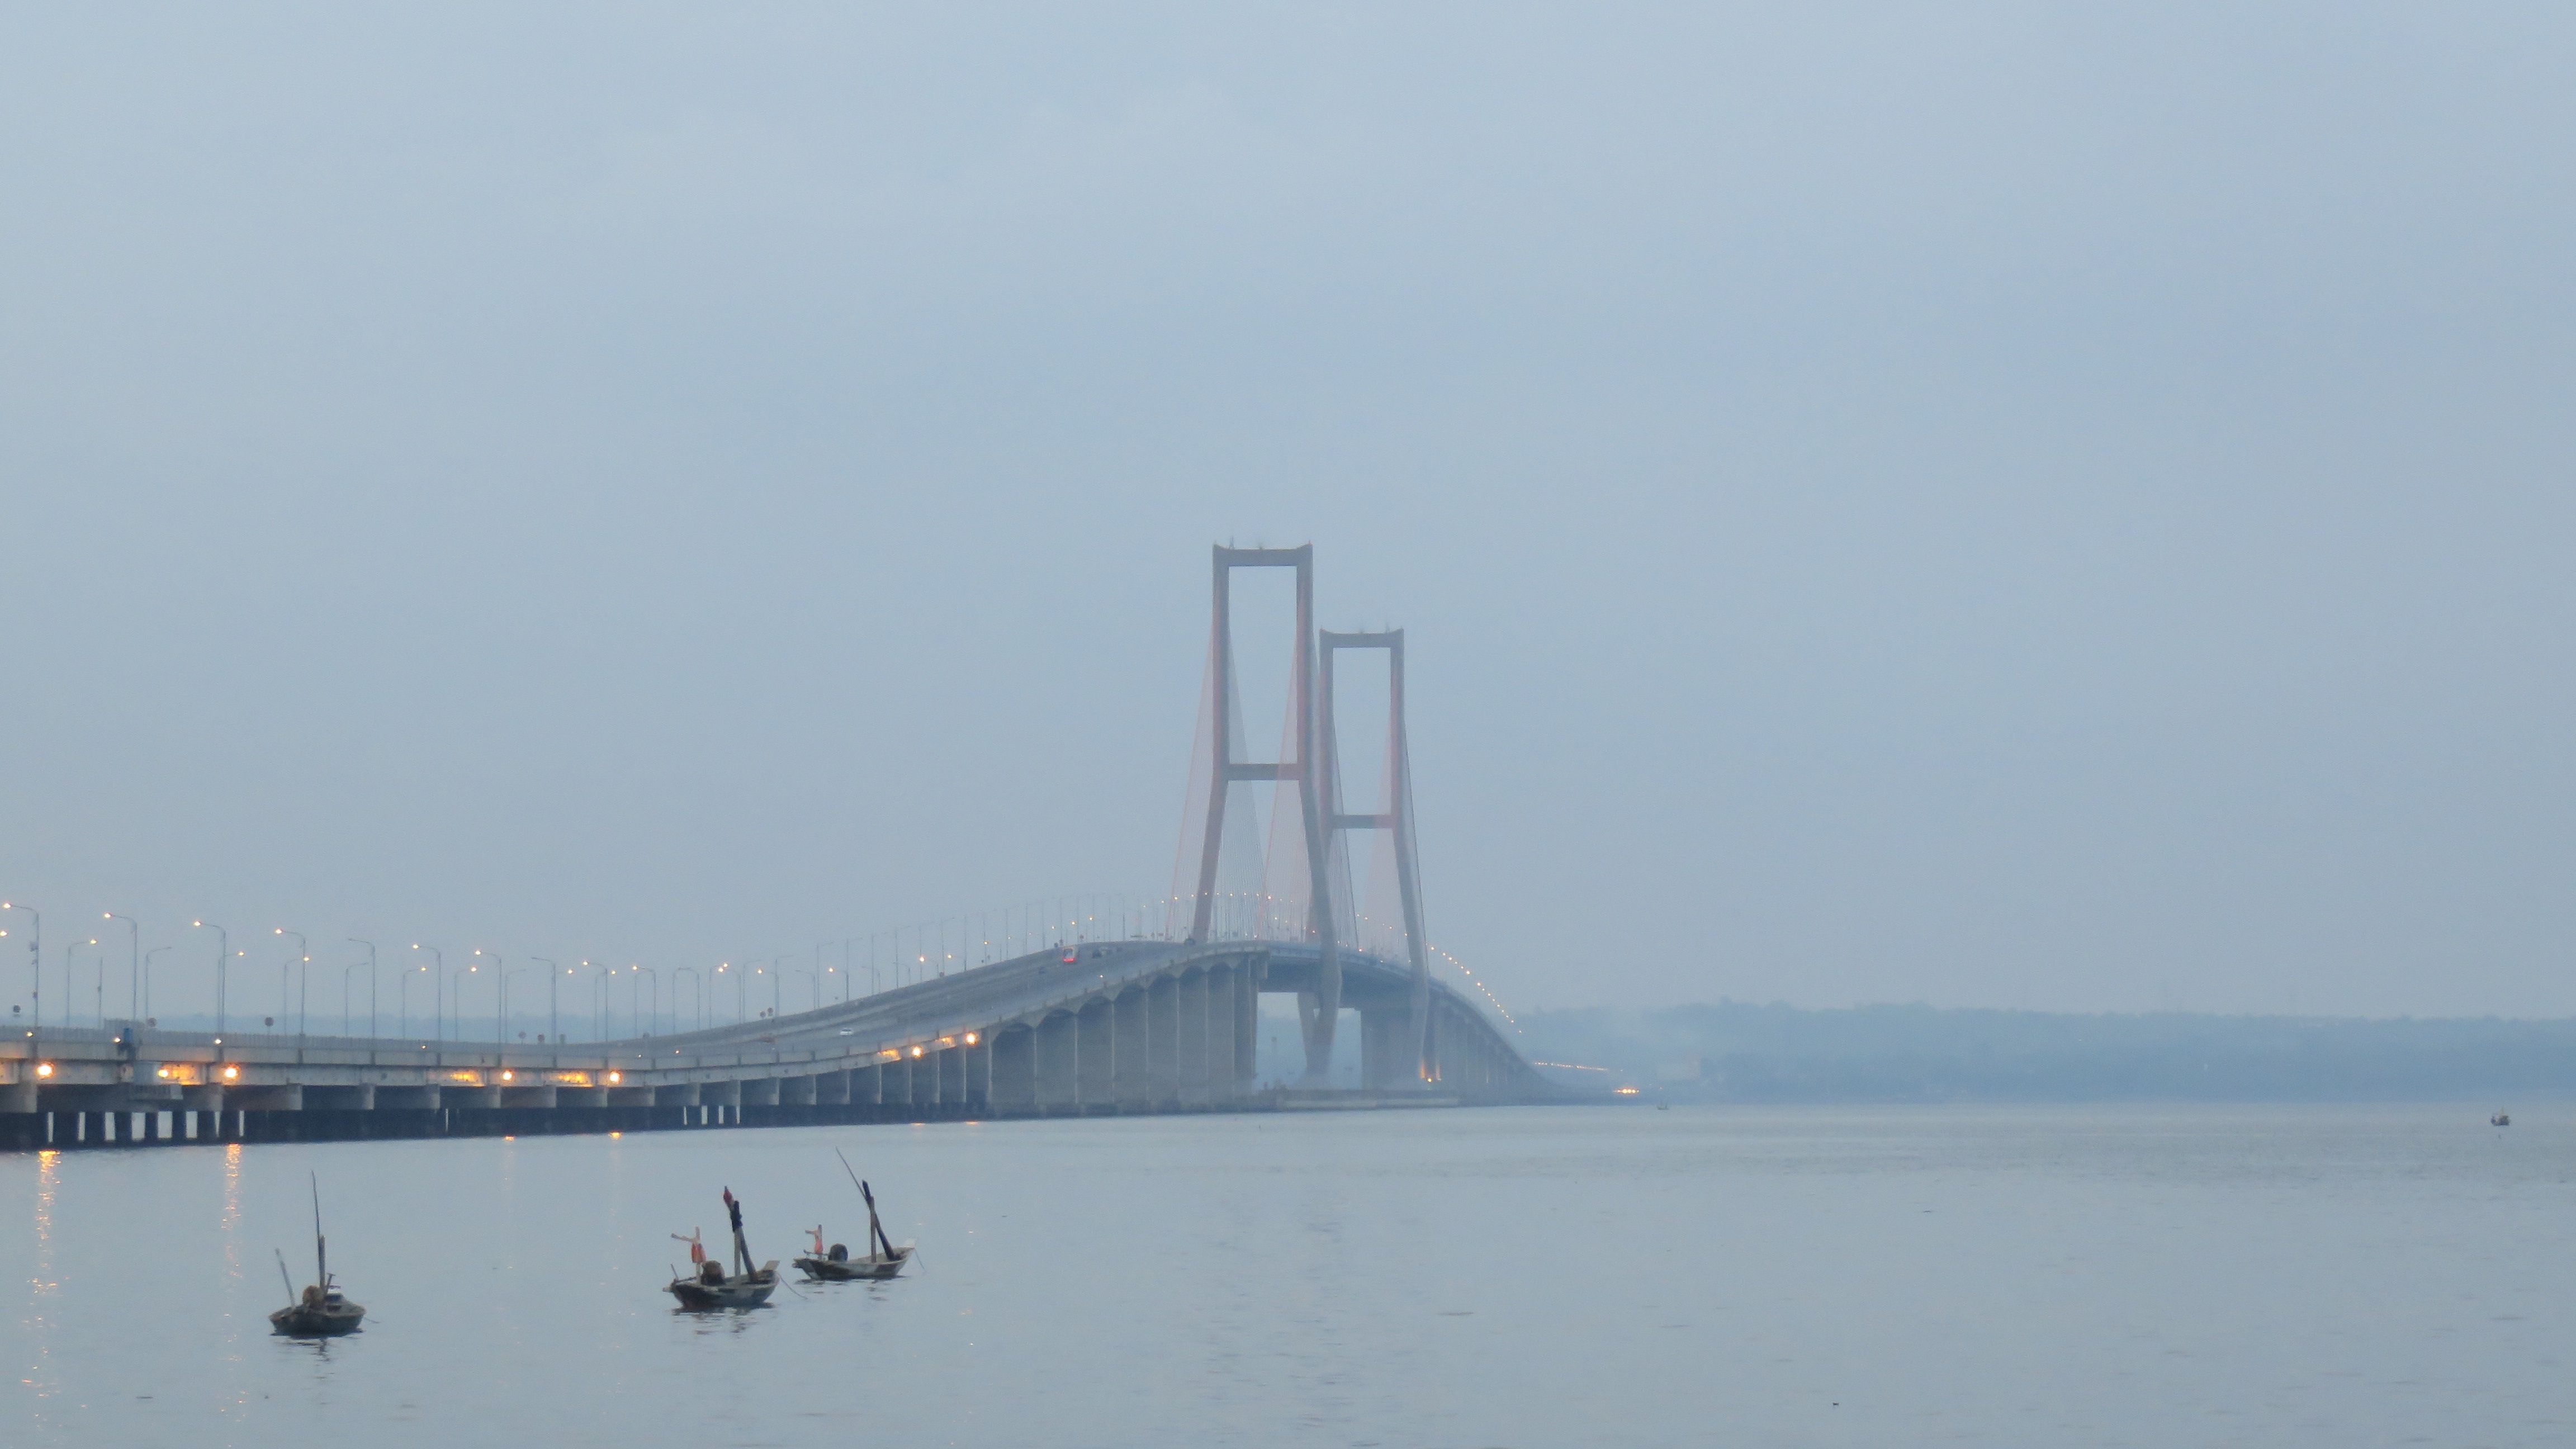
sea, boat, bridge, vehicle, bay, cable stayed bridge, atmospheric phenomenon